USS Oscar Austin

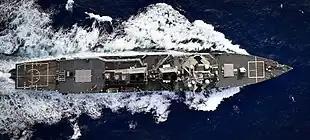
"Oscar Austin" seen from above in 2017

USS "Oscar Austin" is the first ship of the Flight IIA subclass of the . Compared to previous "Burke"s, Flight IIAs are longer, displace about 900 tons more, carry six more Vertical Launching System cells, and have a hangar that can house two SH-60 Seahawk helicopters. To prevent the additional superstructure aft from fouling radar returns, the rear-facing SPY-1D panels are one deck higher. She is one of two Flight IIA ships using the older 5-inch/54 caliber naval gun, the other being , which cannot use certain advanced munitions that require the longer 5 in/62 caliber gun mounted on succeeding ships of the class like the .